John Crunden

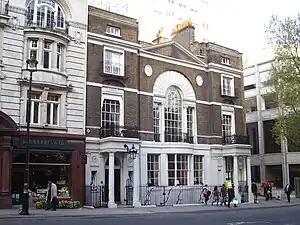
Boodle's Club, designed by John Crunden in 1776

Most of his early inspiration was drawn from Chippendale and his school. He produced a very large number of designs which were published in numerous volumes; among the most ambitious were ornamental centres for ceilings in which he introduced cupids with bows and arrows, Fame sounding her trumpet, and such like motives. Sport and natural history supplied him with many other themes, and one of his ceilings is a hunting scene representing a kill.